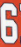
Number: 6